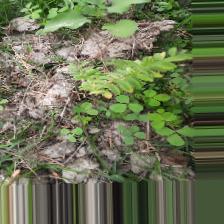
Label: Normal